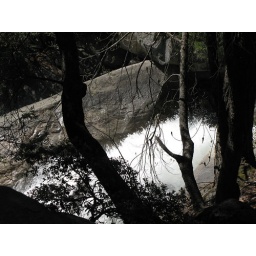
shot through the trees to the rocks in the river